Imaginal disc

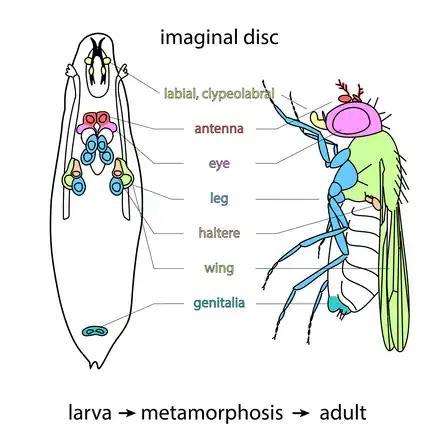

An imaginal disc is one of the parts of a holometabolous insect larva that will become a portion of the outside of the adult insect during the pupal transformation to the imago. Contained within the body of the larva, there are pairs of discs that will form, for instance, the wings or legs or antennae or other structures in the adult. The role of the imaginal disc in insect development was first elucidated by Jan Swammerdam.